Roberval, Quebec

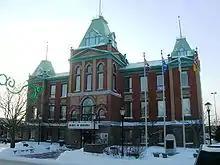
Roberval City Hall, a National Historic Site of Canada

In the 2021 Census of Population conducted by Statistics Canada, Roberval had a population of living in of its total private dwellings, a change of from its 2016 population of . With a land area of , it had a population density of in 2021.